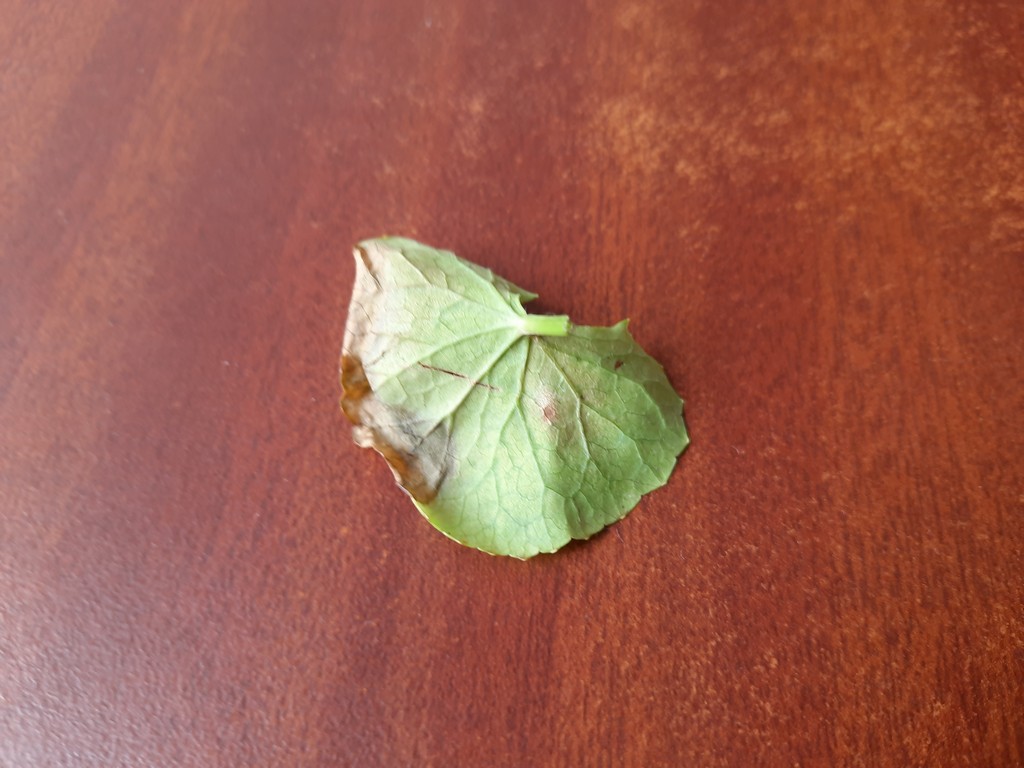
Label: Unhealthy